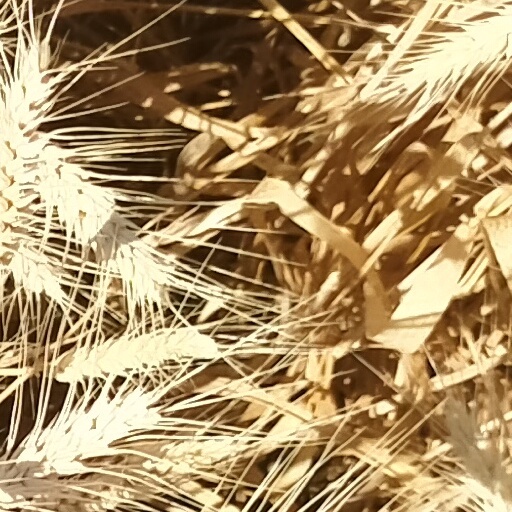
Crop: wheat